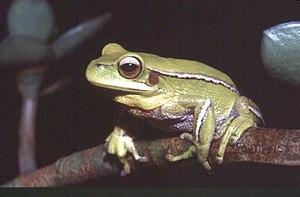
Hypsiboas prasinus est une espèce d'amphibiens de la famille des Hylidae.